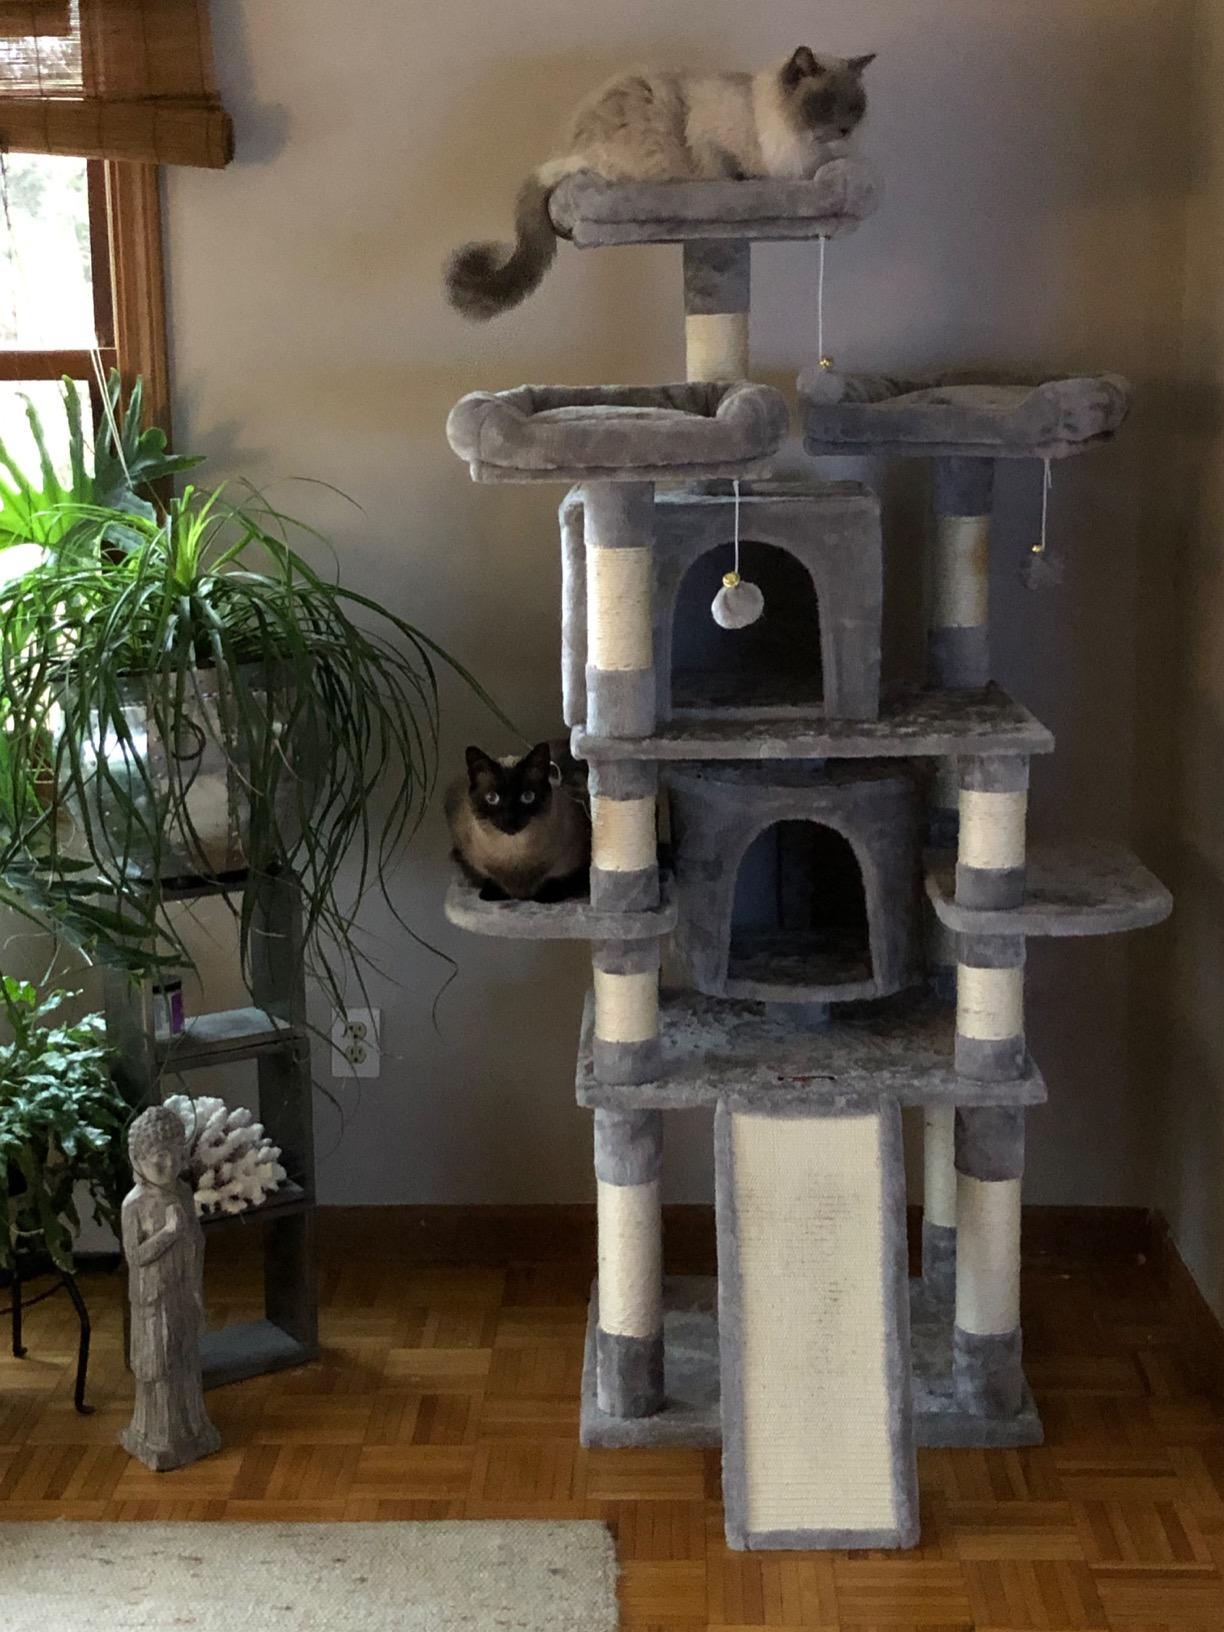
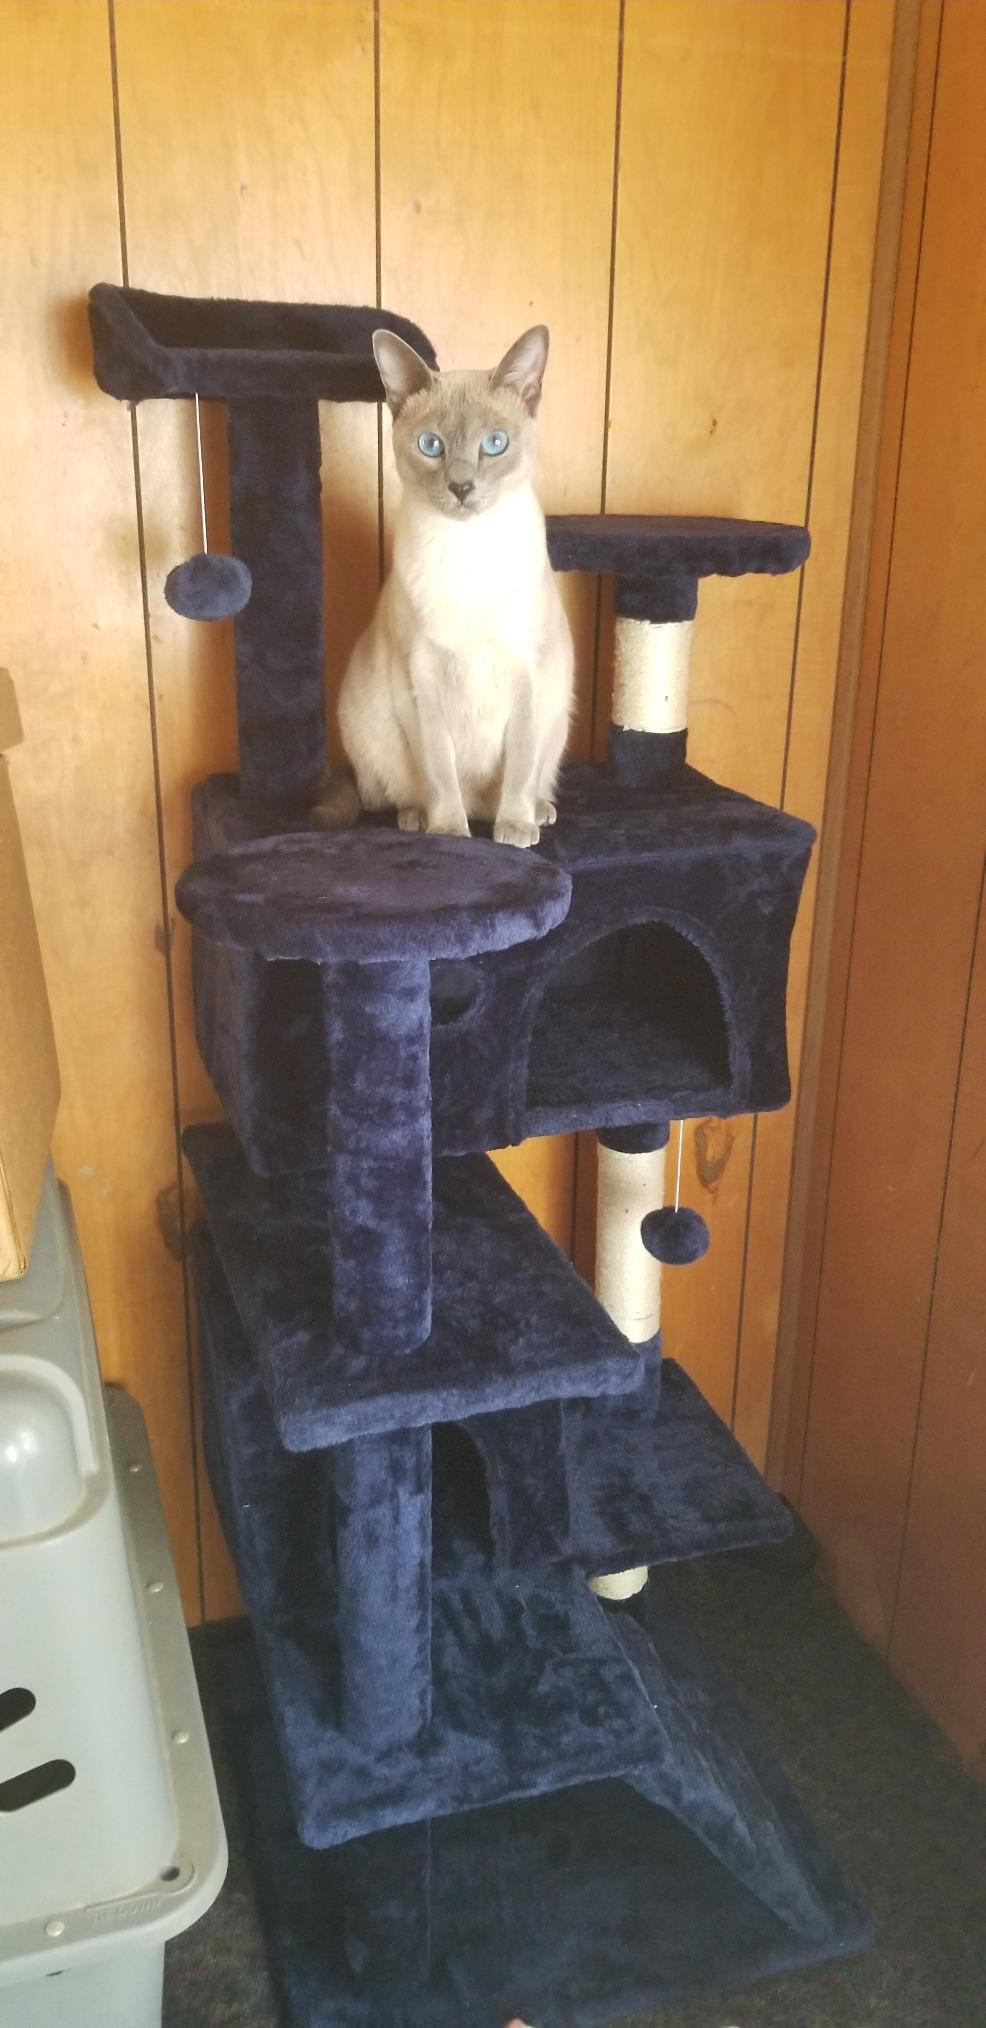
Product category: items_cat tree
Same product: no